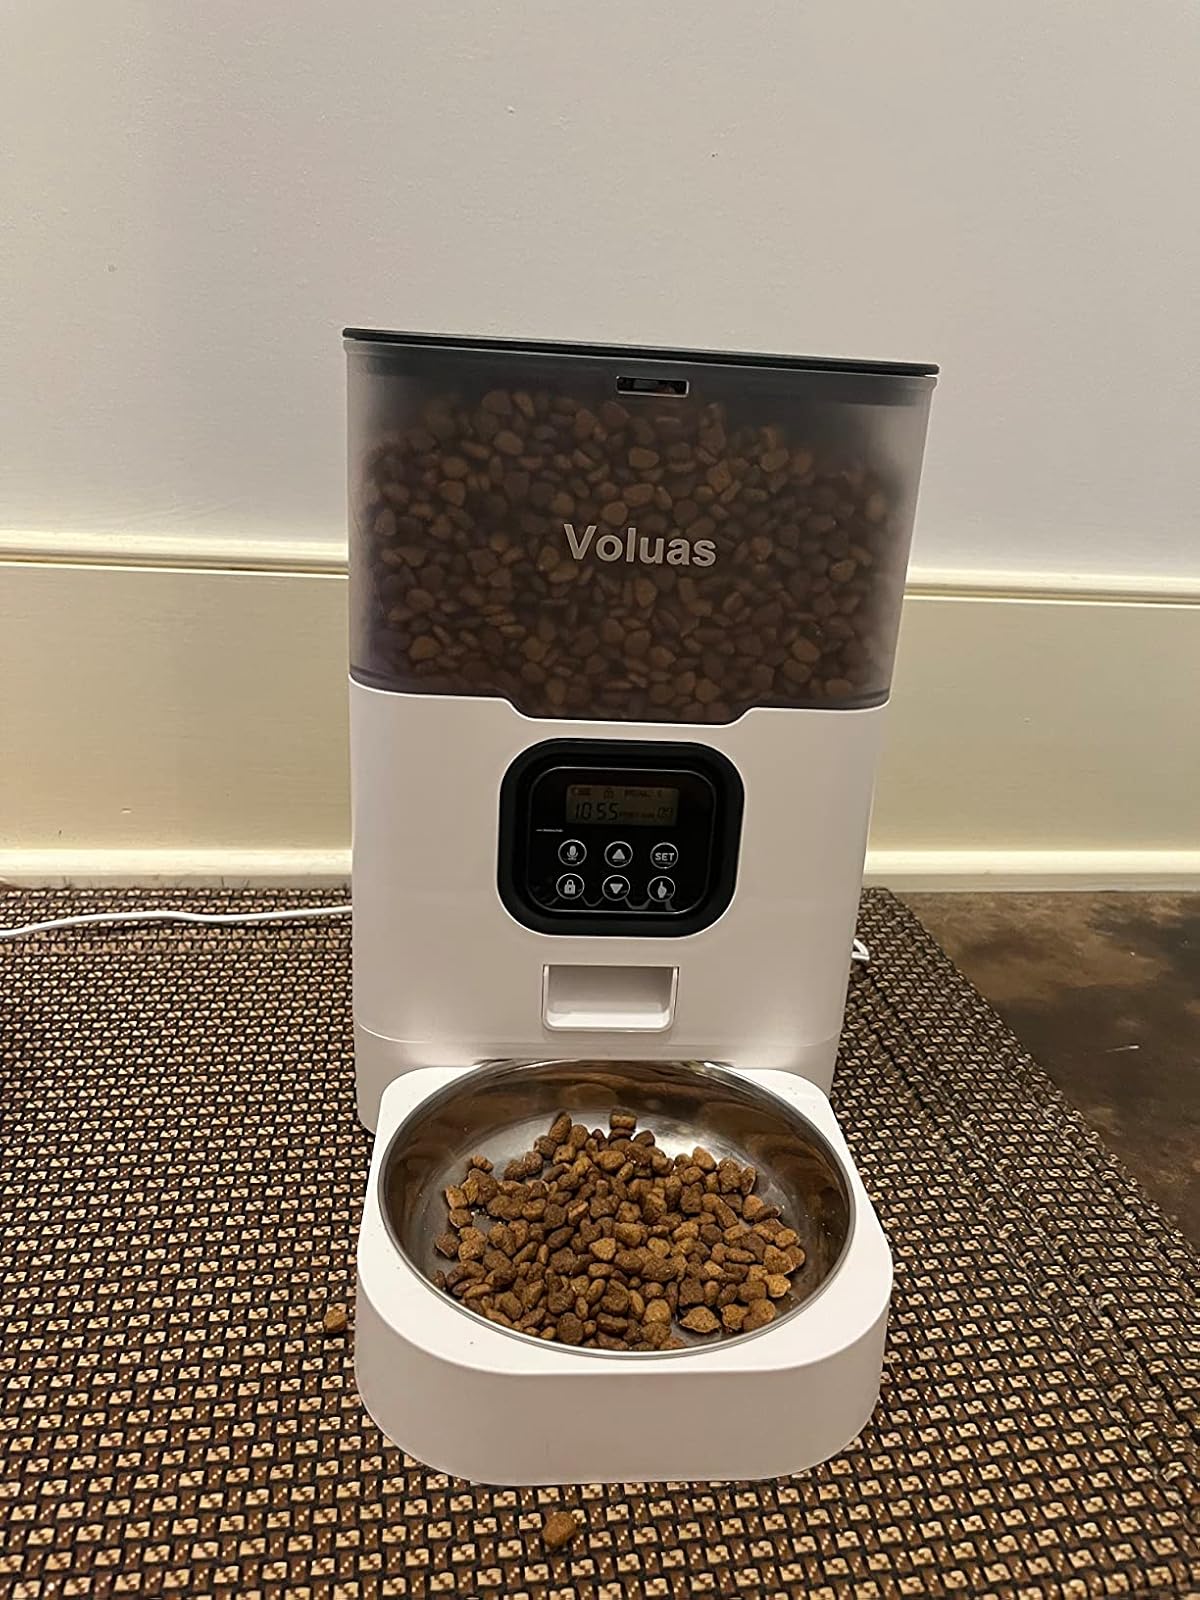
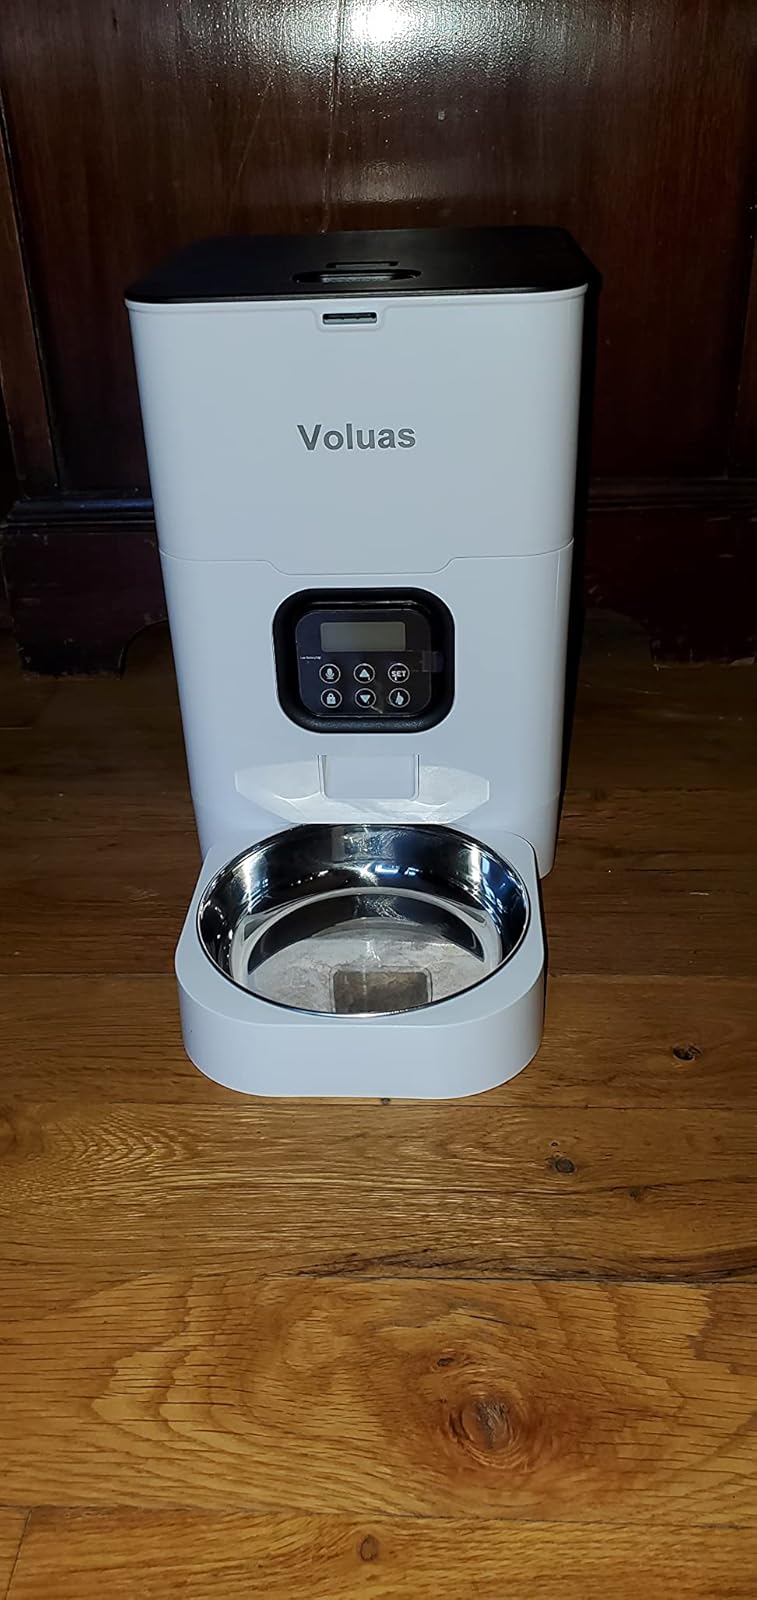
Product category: items_feeder
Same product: no